Harper Adams University

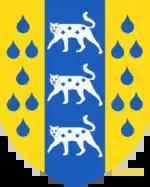
Escutcheon Harper Adams University

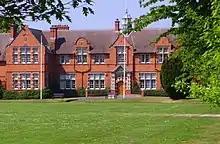
The university's main building

Harper Adams University, founded in 1901 as Harper Adams College, is a public university located close to the village of Edgmond, near Newport, in Shropshire, England. Established in 1901, the college is a specialist provider of higher education for the agricultural and rural sector. It gained university college status in 1998, and university status in 2012.